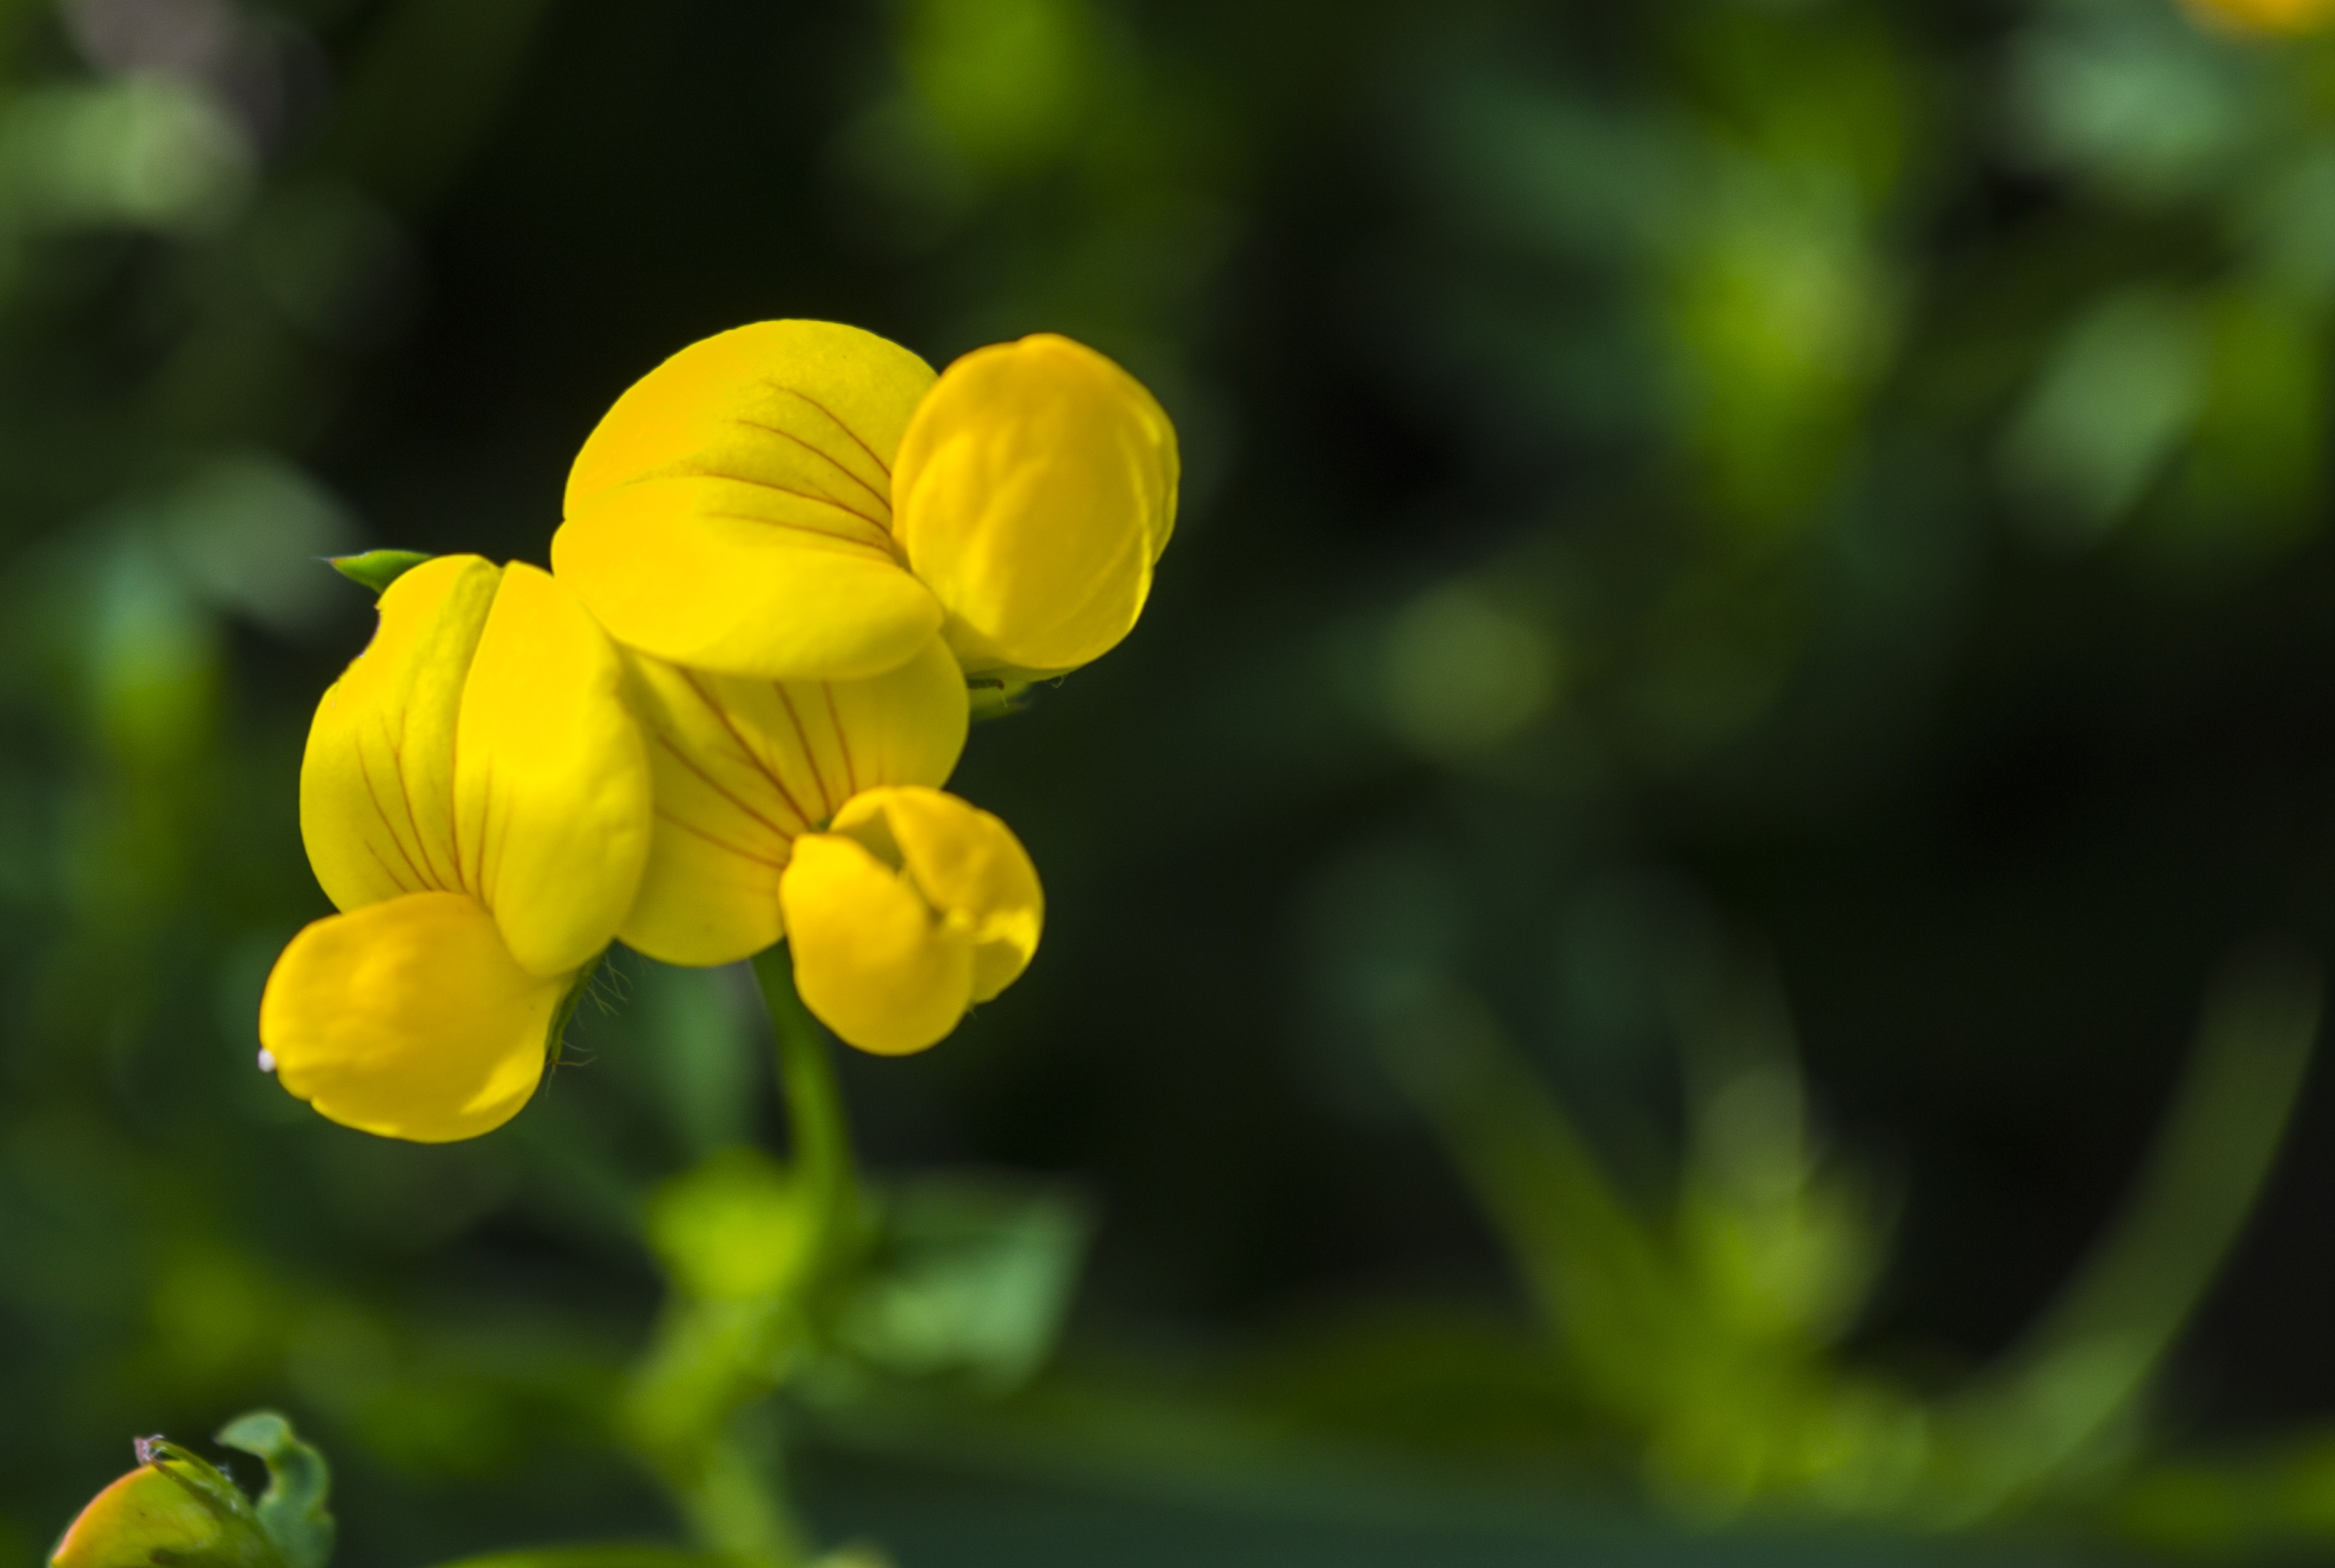
nature, blossom, plant, photography, leaf, flower, petal, green, produce, macro, yellow, flora, wildflower, close up, macro photography, flowering plant, dayflower, plant stem, land plant, dayflower family